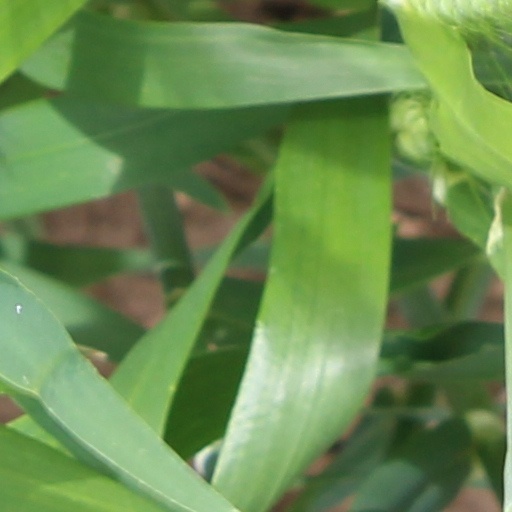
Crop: wheat